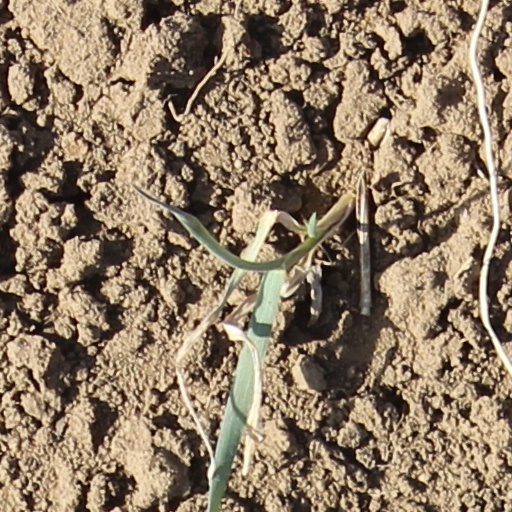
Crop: wheat